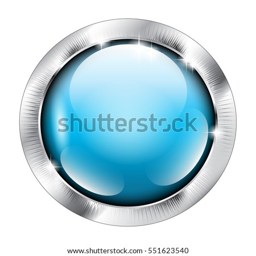
abstract blue round background in a silver frame , with space for your text .